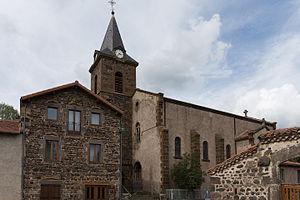
Église de Sainte-Eugénie-de-Villeneuve.